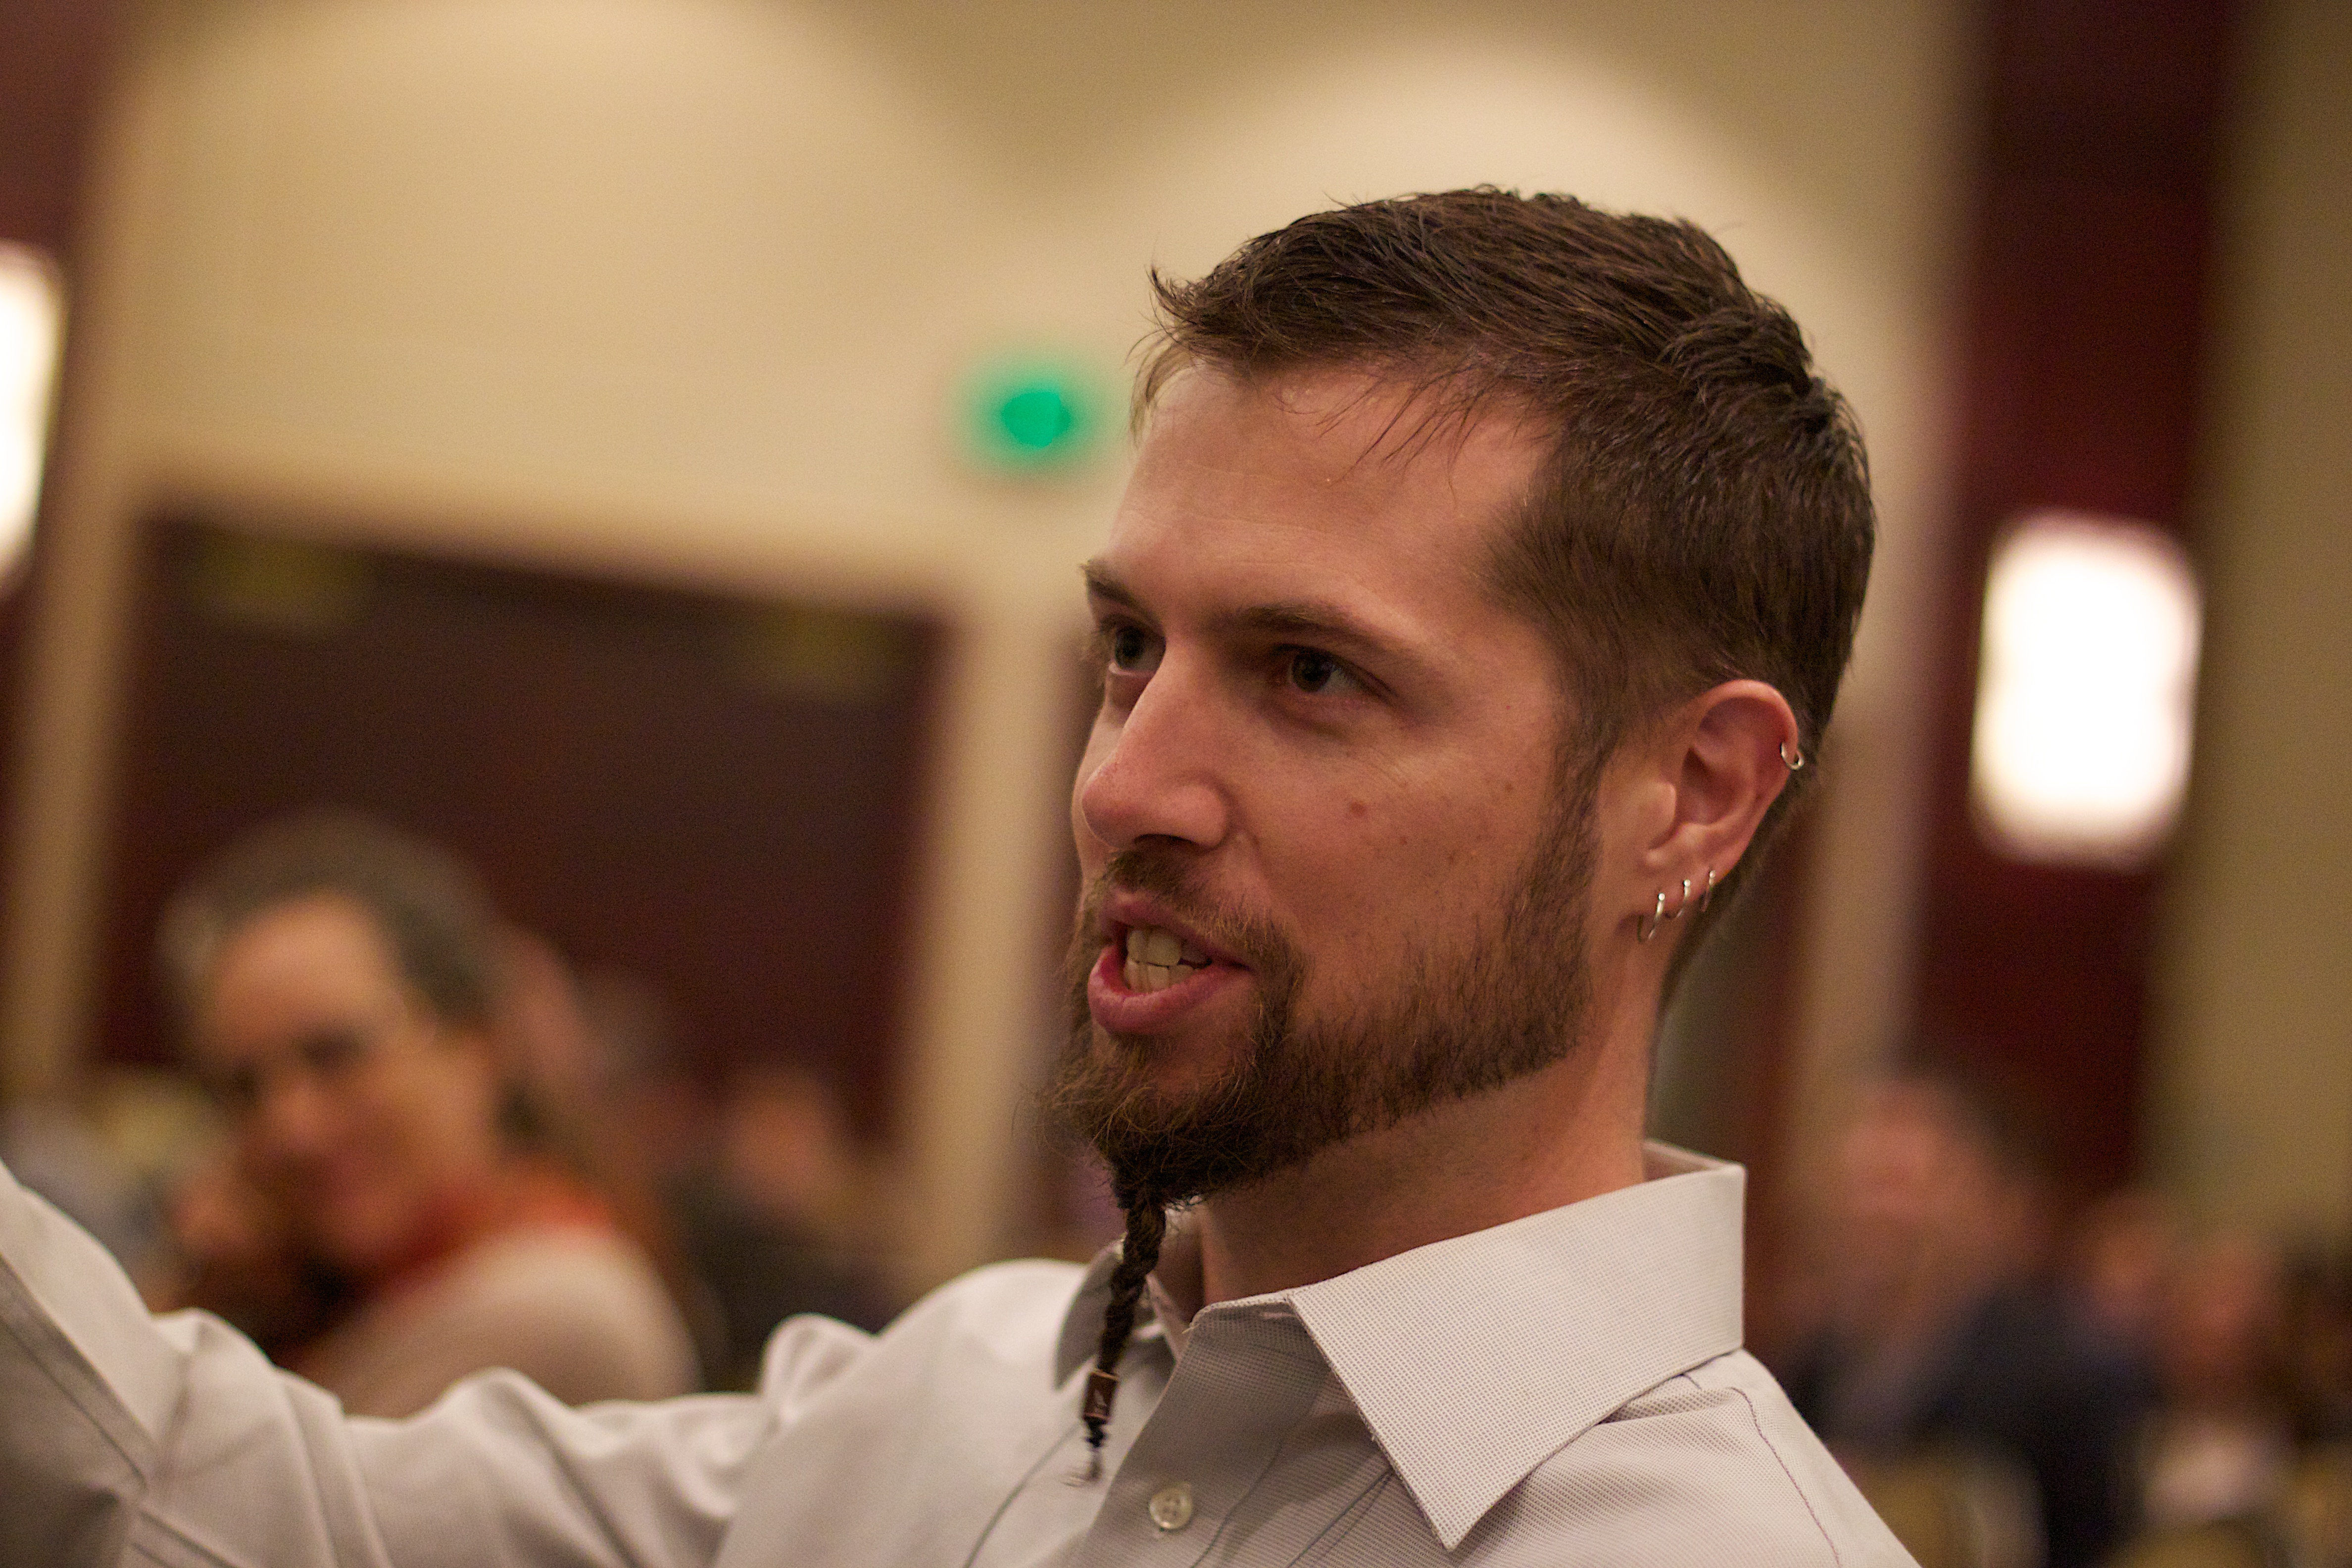
man, person, hair, beard, mcn2010, facial hair